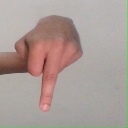
अक्षर: प